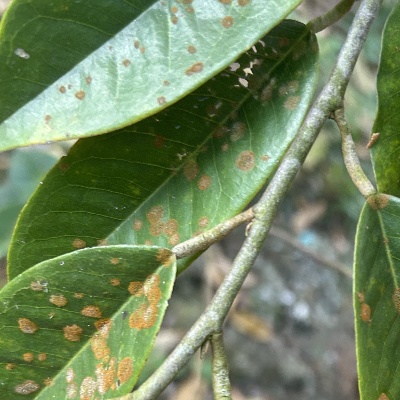
Label: Leaf_Algal